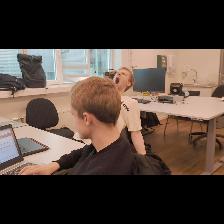
Label: Human